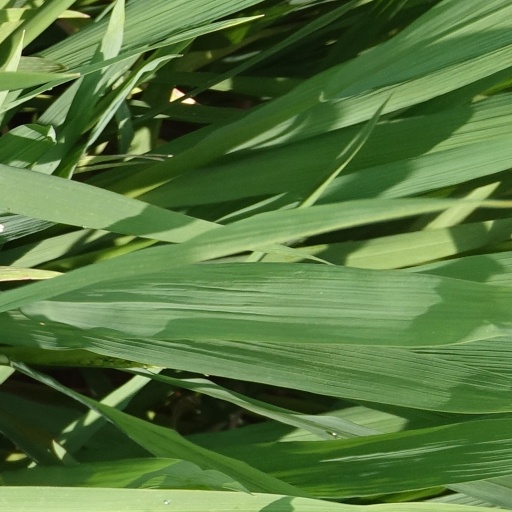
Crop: rice